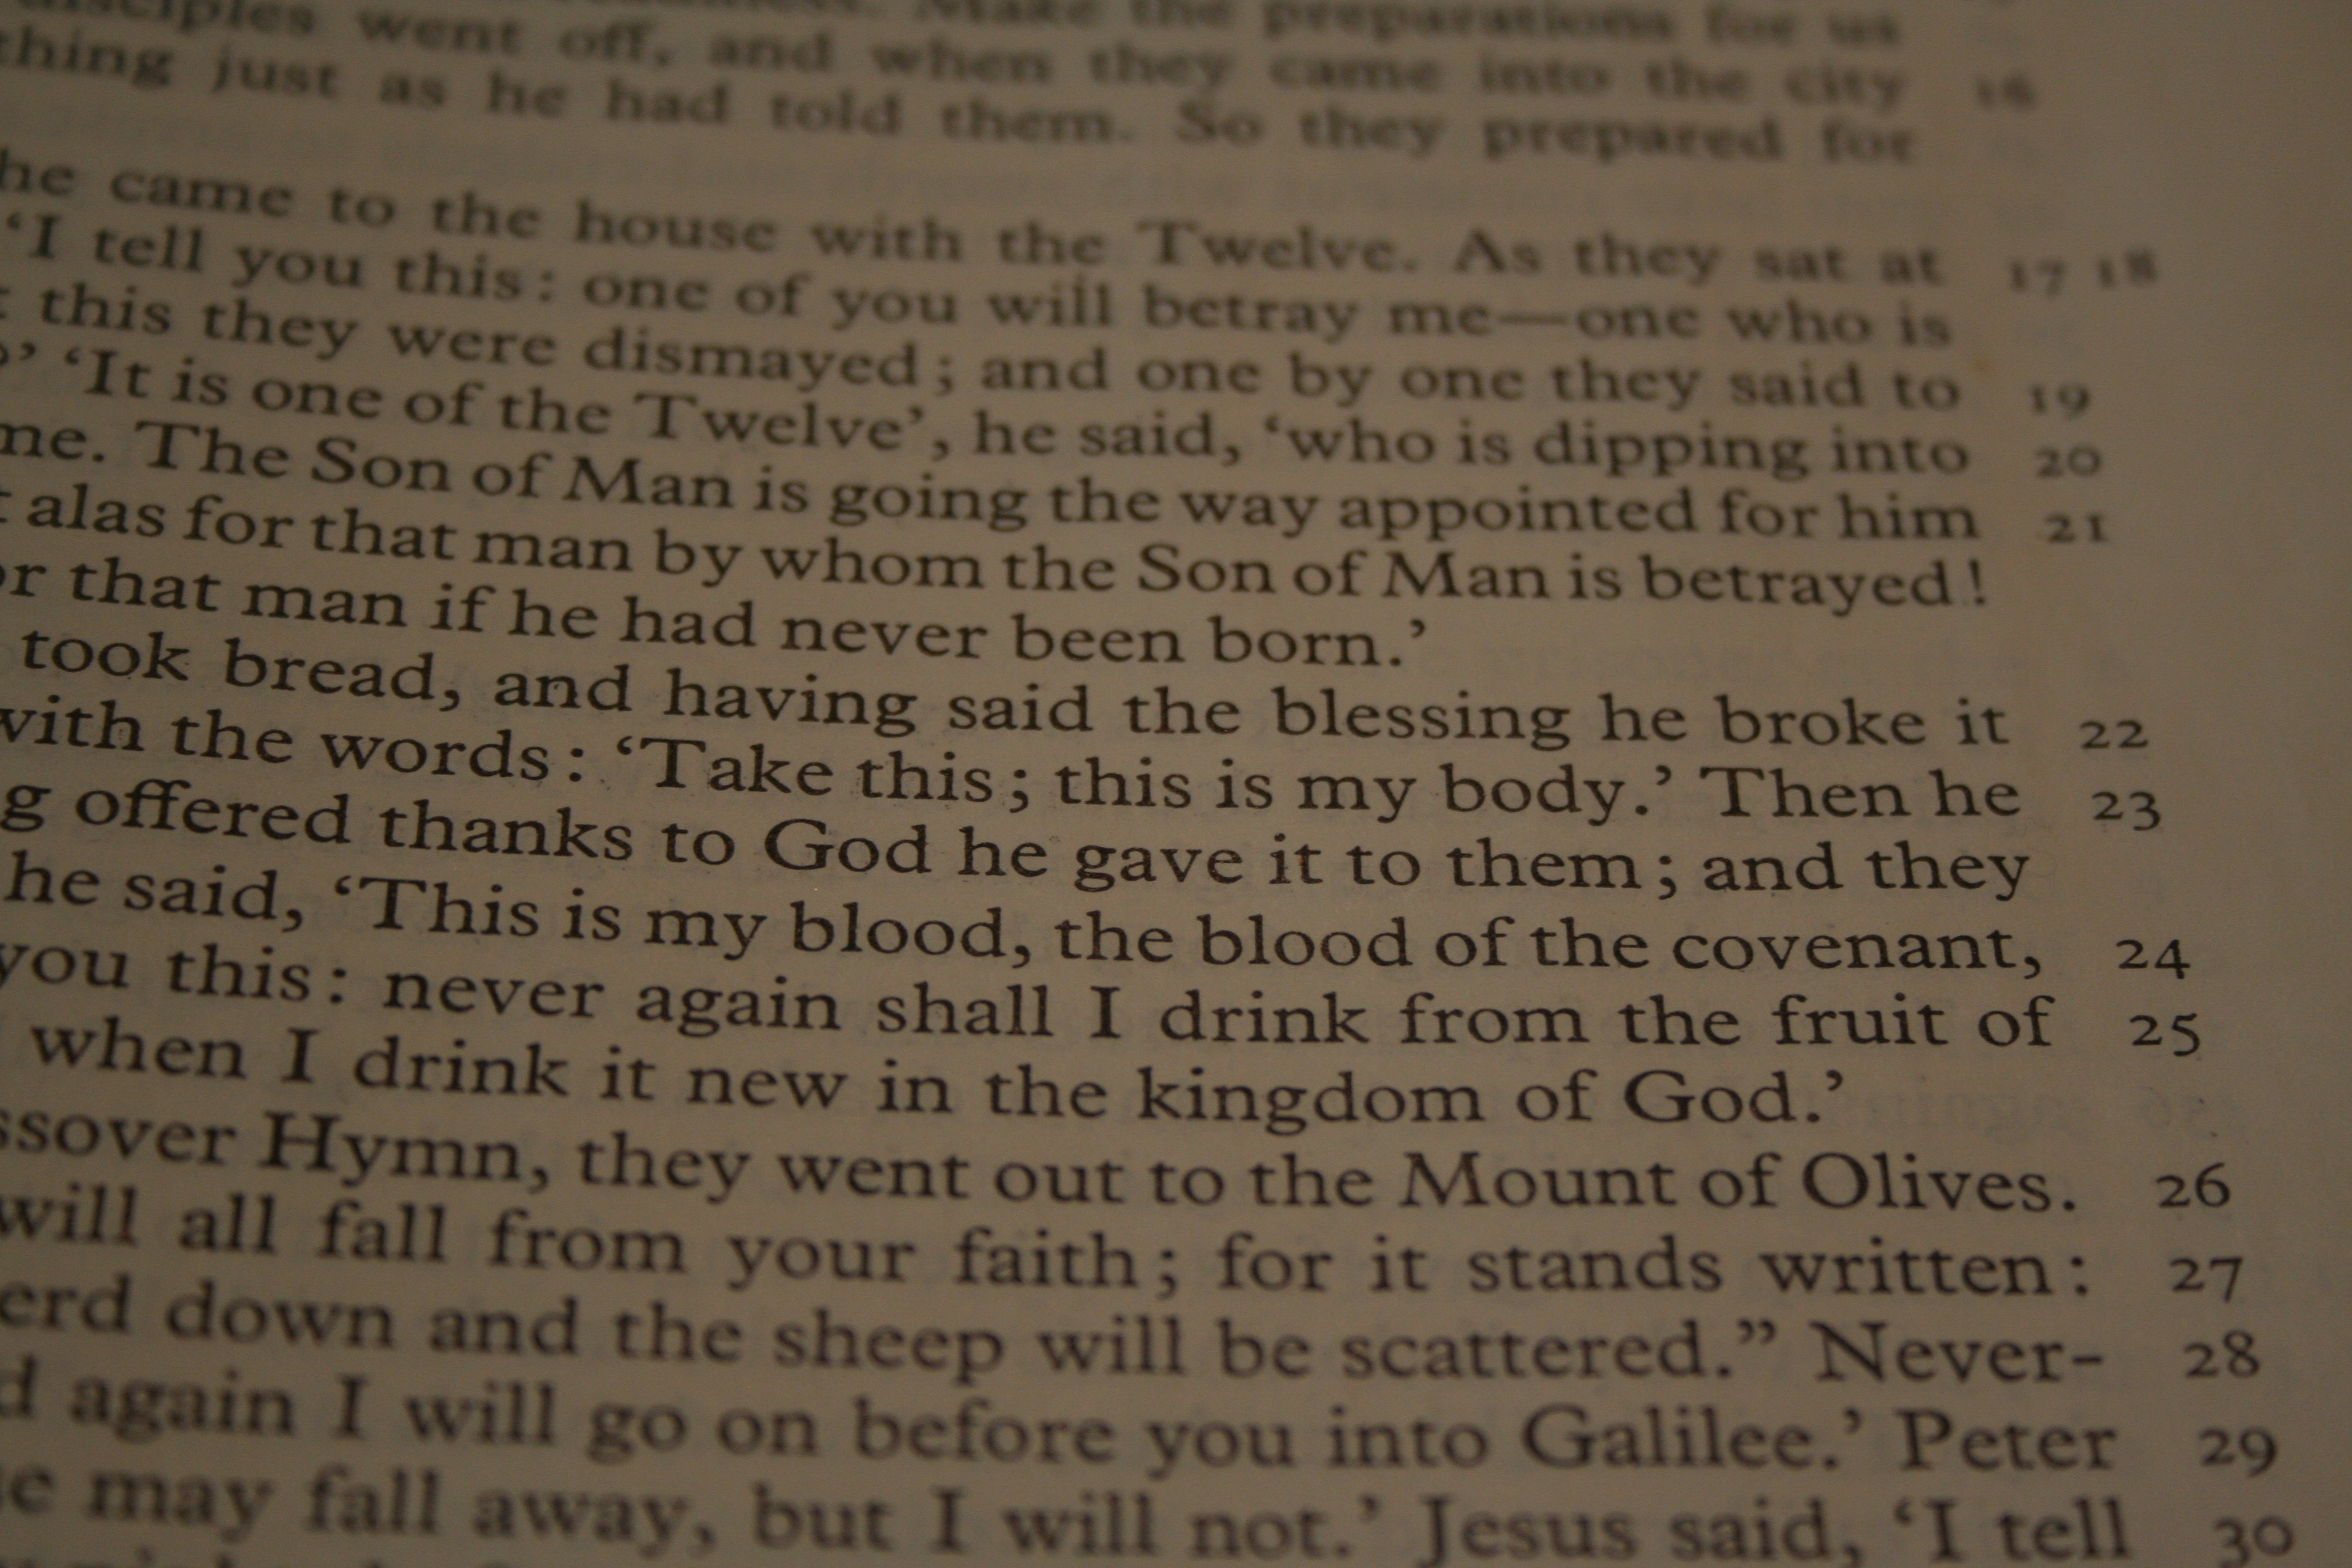
writing, book, word, wine, reading, religion, church, christian, bread, bible, scripture, religious, christ, blood, fiction, text, faith, handwriting, passage, jesus, mark, christianity, kingdom, gospel, document, body, communion, god, quote, supper, biblical, new testament, last supper, testament, maundy thursday, breaking bread